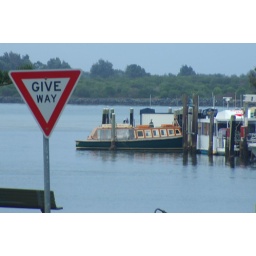
I decided to try and mix up a landscape from my balcony by mixing road and river. I hope you like.